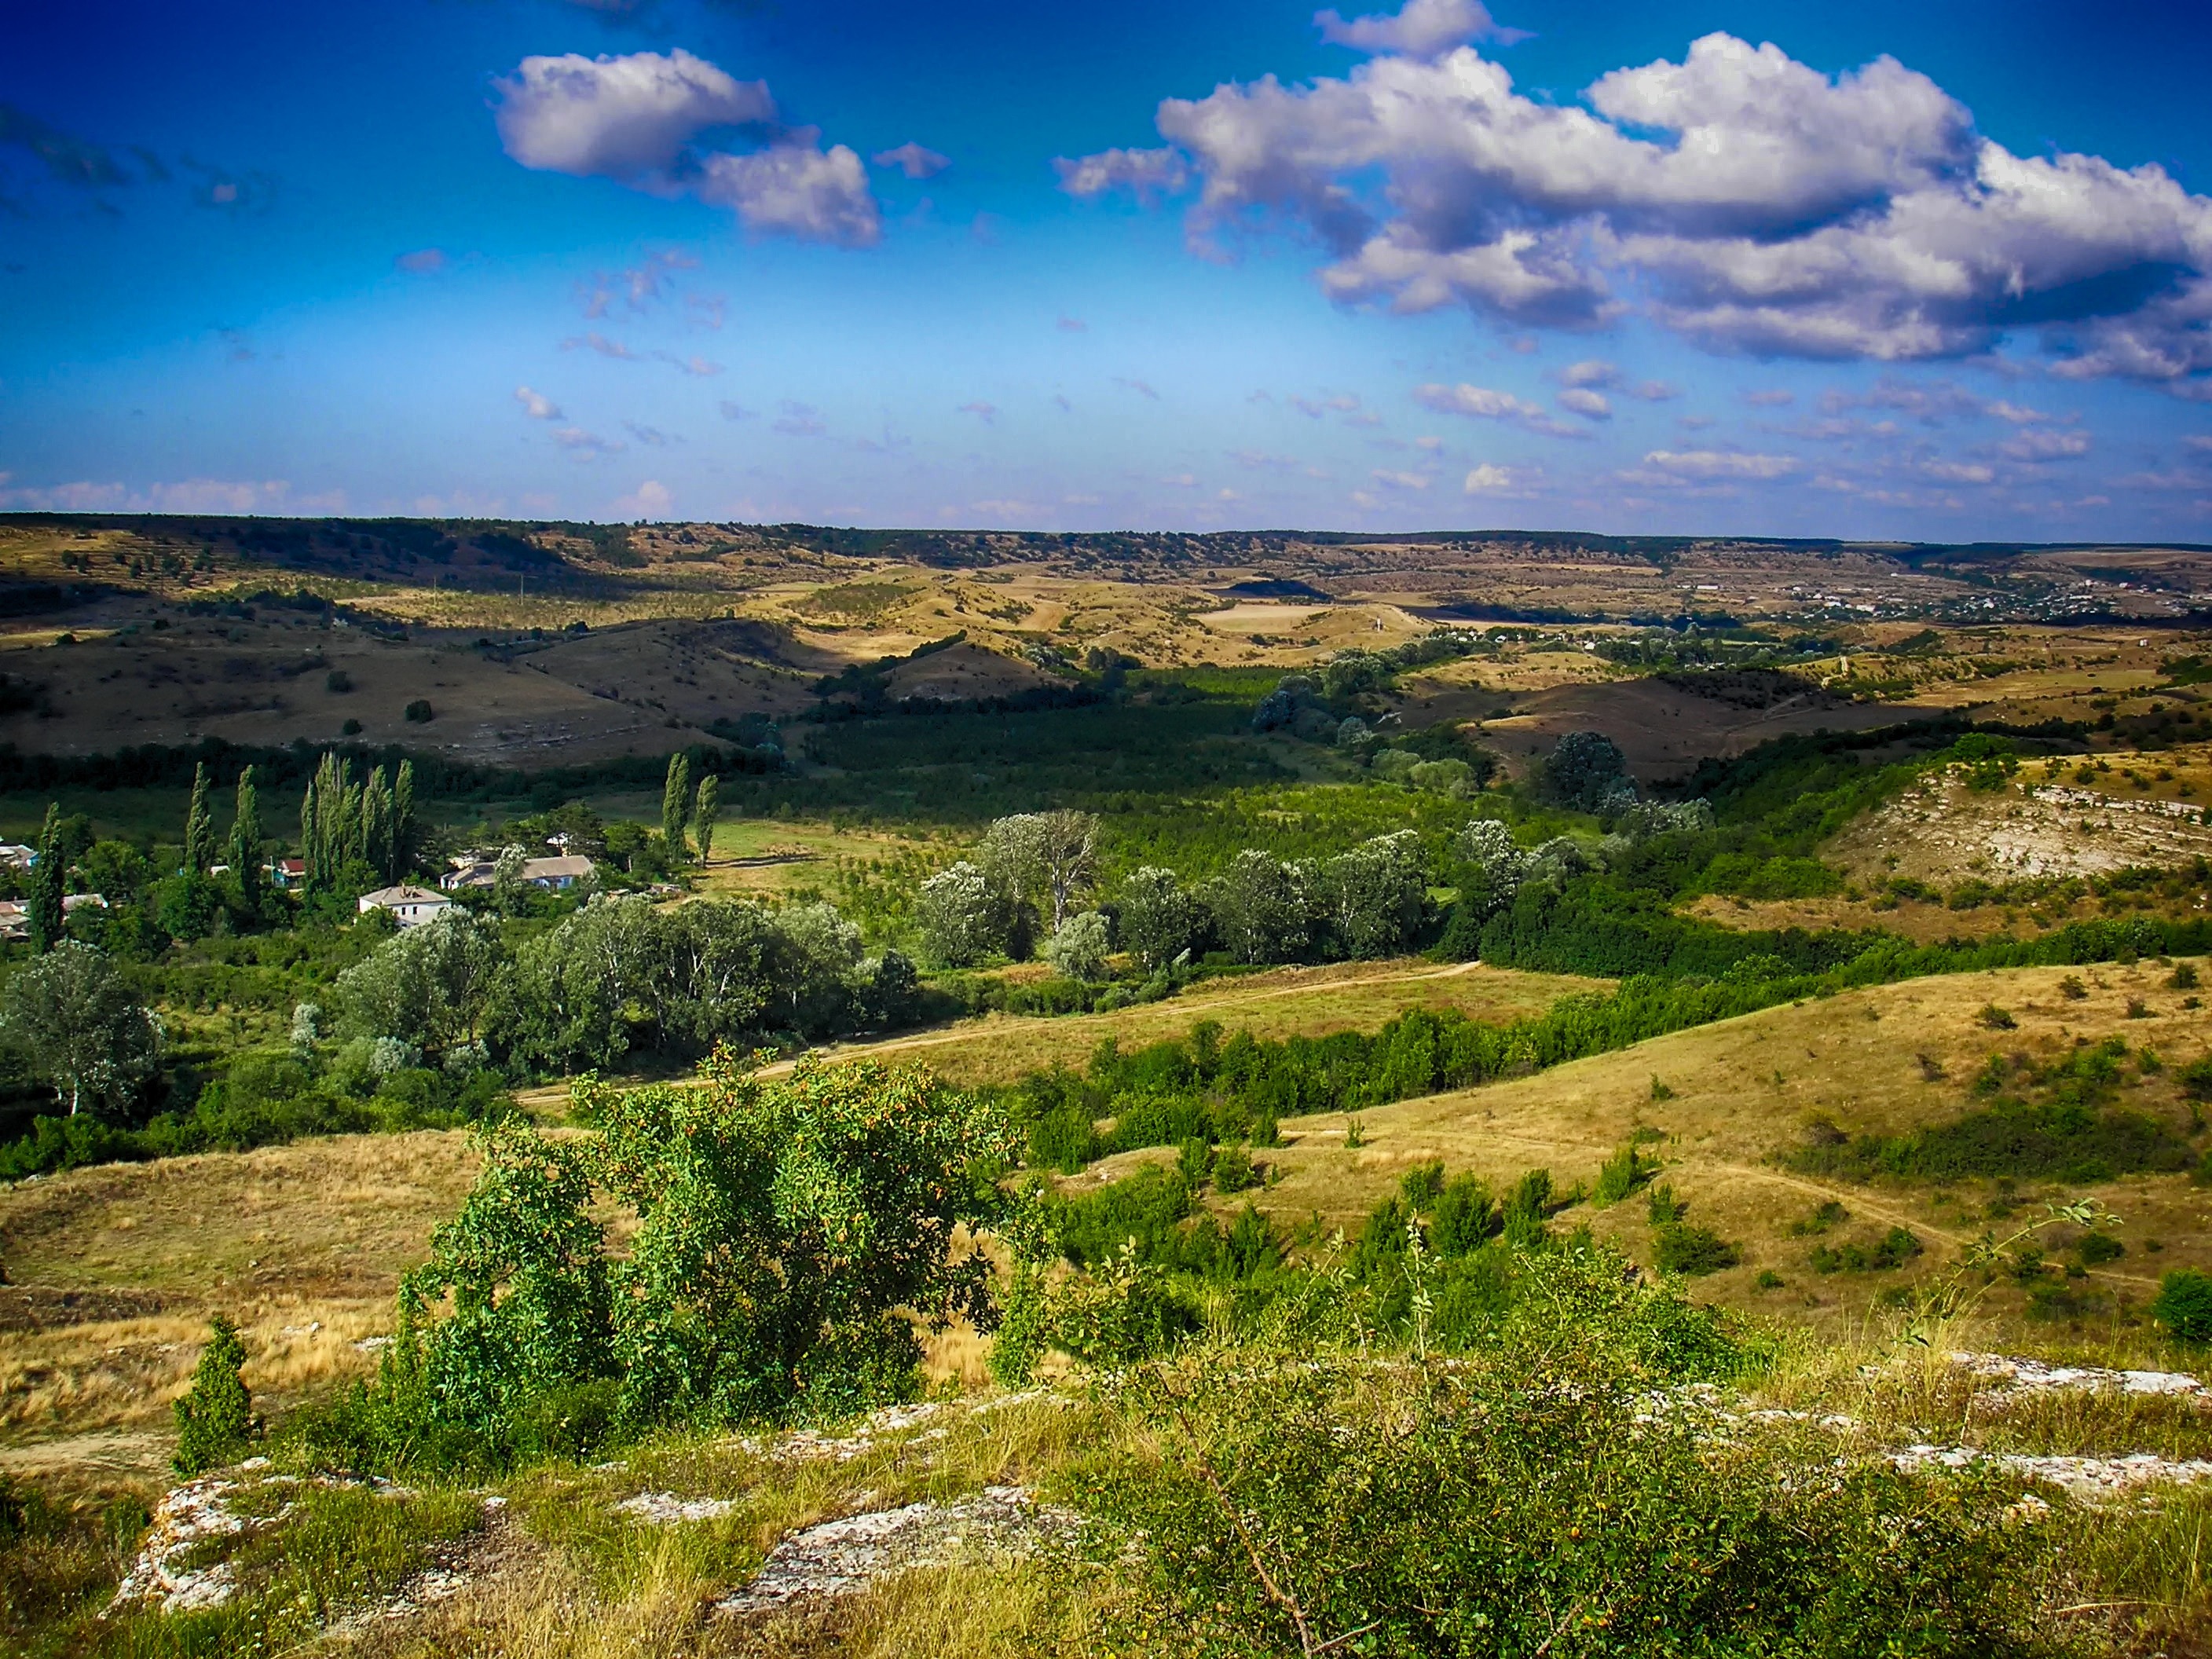
landscape, sea, coast, tree, nature, grass, horizon, wilderness, mountain, cloud, sky, field, meadow, countryside, hill, valley, mountain range, panorama, summer, spring, scenic, highland, plain, trees, outside, hdr, grassland, plateau, loch, rural area, crimea, aerial photography, natural environment, geographical feature, mountainous landforms